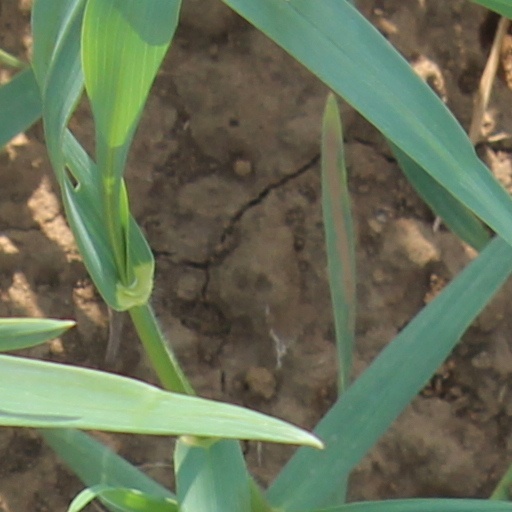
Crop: wheat